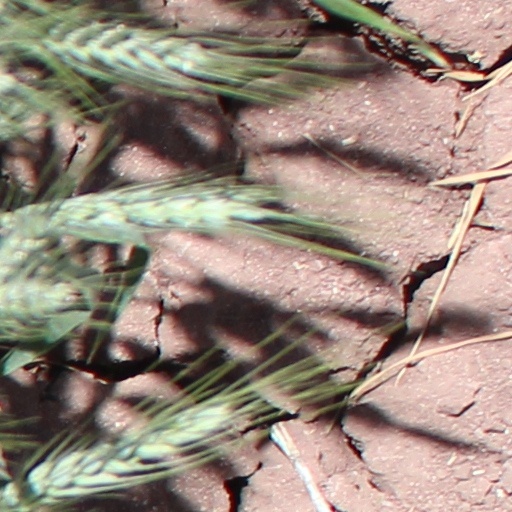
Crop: wheat